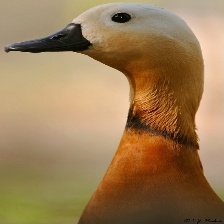
Species: RUDDY SHELDUCK
Scientific name: TADORNA FERRUGINEA
ImageNet parent category: drake